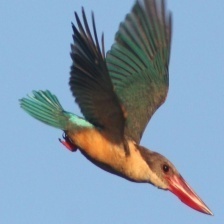
Species: STORK BILLED KINGFISHER
Scientific name: PELARGOPSIS CAPENSIS